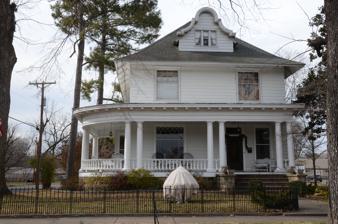
Building: Davis House (Clarksville, Arkansas)
Country: United States of America
Year built: 1905
Historic house in Arkansas, United States United States historic place Davis House U.S. National Register of Historic Places Show map of Arkansas Show map of the United States Location 212 Fulton St., Clarksville, Arkansas Coordinates 35°28′1″N 93°27′57″W / 35.46694°N 93.46583°W / 35.46694; -93.46583 Area less than one acre Built 1905 Architect Charles L. Thompson Architectural style Colonial Revival MPS Thompson, Charles L., Design Collection TR NRHP reference No. 82000854 Added to NRHP December 22, 1982 The Davis House is a historic house at 212 Fulton Street in Clarksville, Arkansas .  It is a 2 + 1 ⁄ 2 -story wood-frame American Foursquare structure, with a hip roof, weatherboard siding, and a foundation of rusticated concrete blocks.  The roof has flared eaves with exposed rafter ends, and a front-facing dormer with a Flemish-style gable.  The porch extends across the front and curves around to the side, supported by Tuscan columns.  The house was built about 1905 to a design by noted Arkansas architect Charles L. Thompson . The house was listed on the National Register of Historic Places in 1982. See also National Register of Historic Places listings in Johnson County, Arkansas References